Zosel Dam

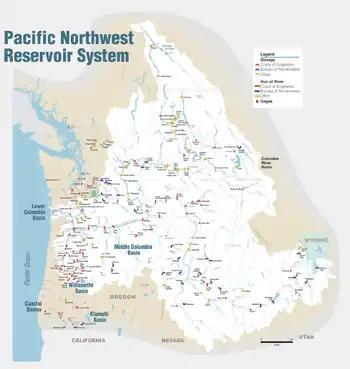
Pacific Northwest River System

Zosel Dam is a dam in the U.S. state of Washington that blocks the Okanogan River south of Osoyoos Lake to control upstream water levels. The dam was built as part of the larger Osoyoos Lake International Water Control Structure, a joint venture of the Washington State Department of Ecology and the British Columbia Ministry of the Environment. The dam was designed by the Canadian firm Acres International Limited and built by the American firm Rognlins Inc.